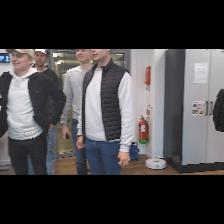
Label: Human